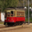
Label: streetcar